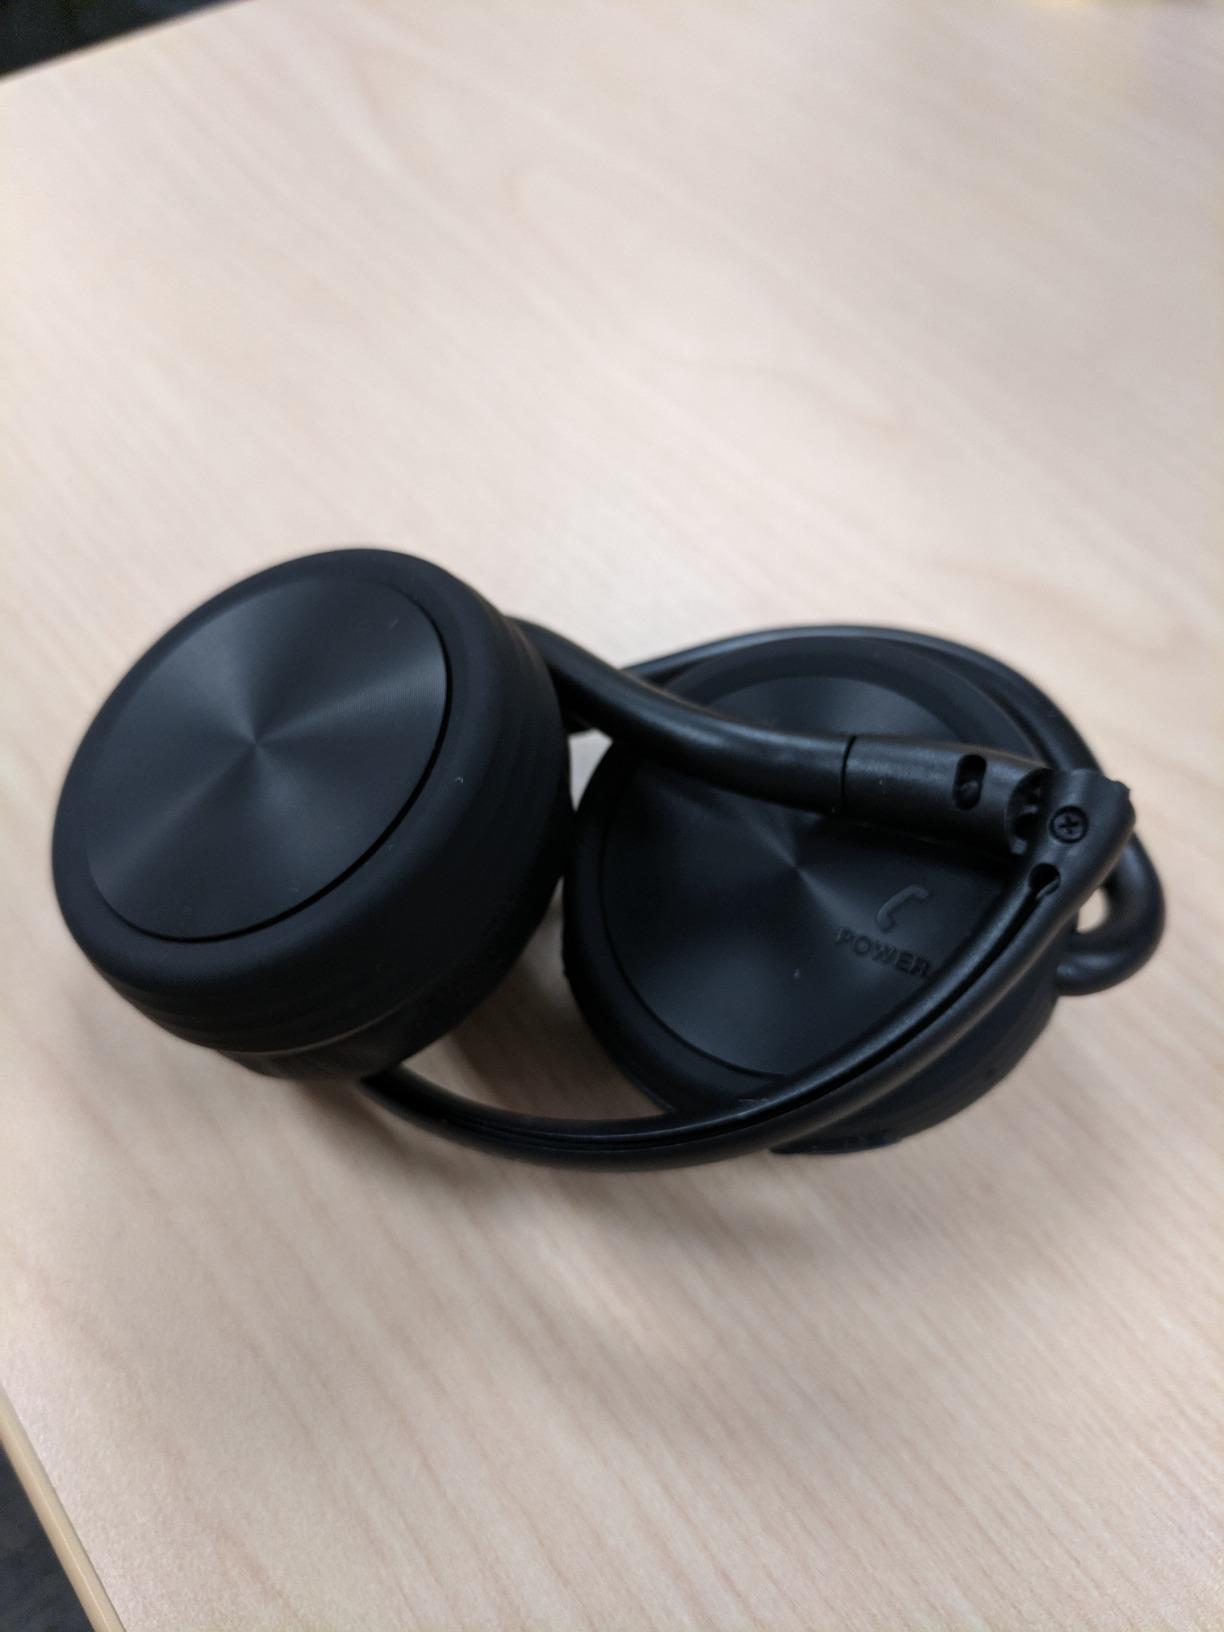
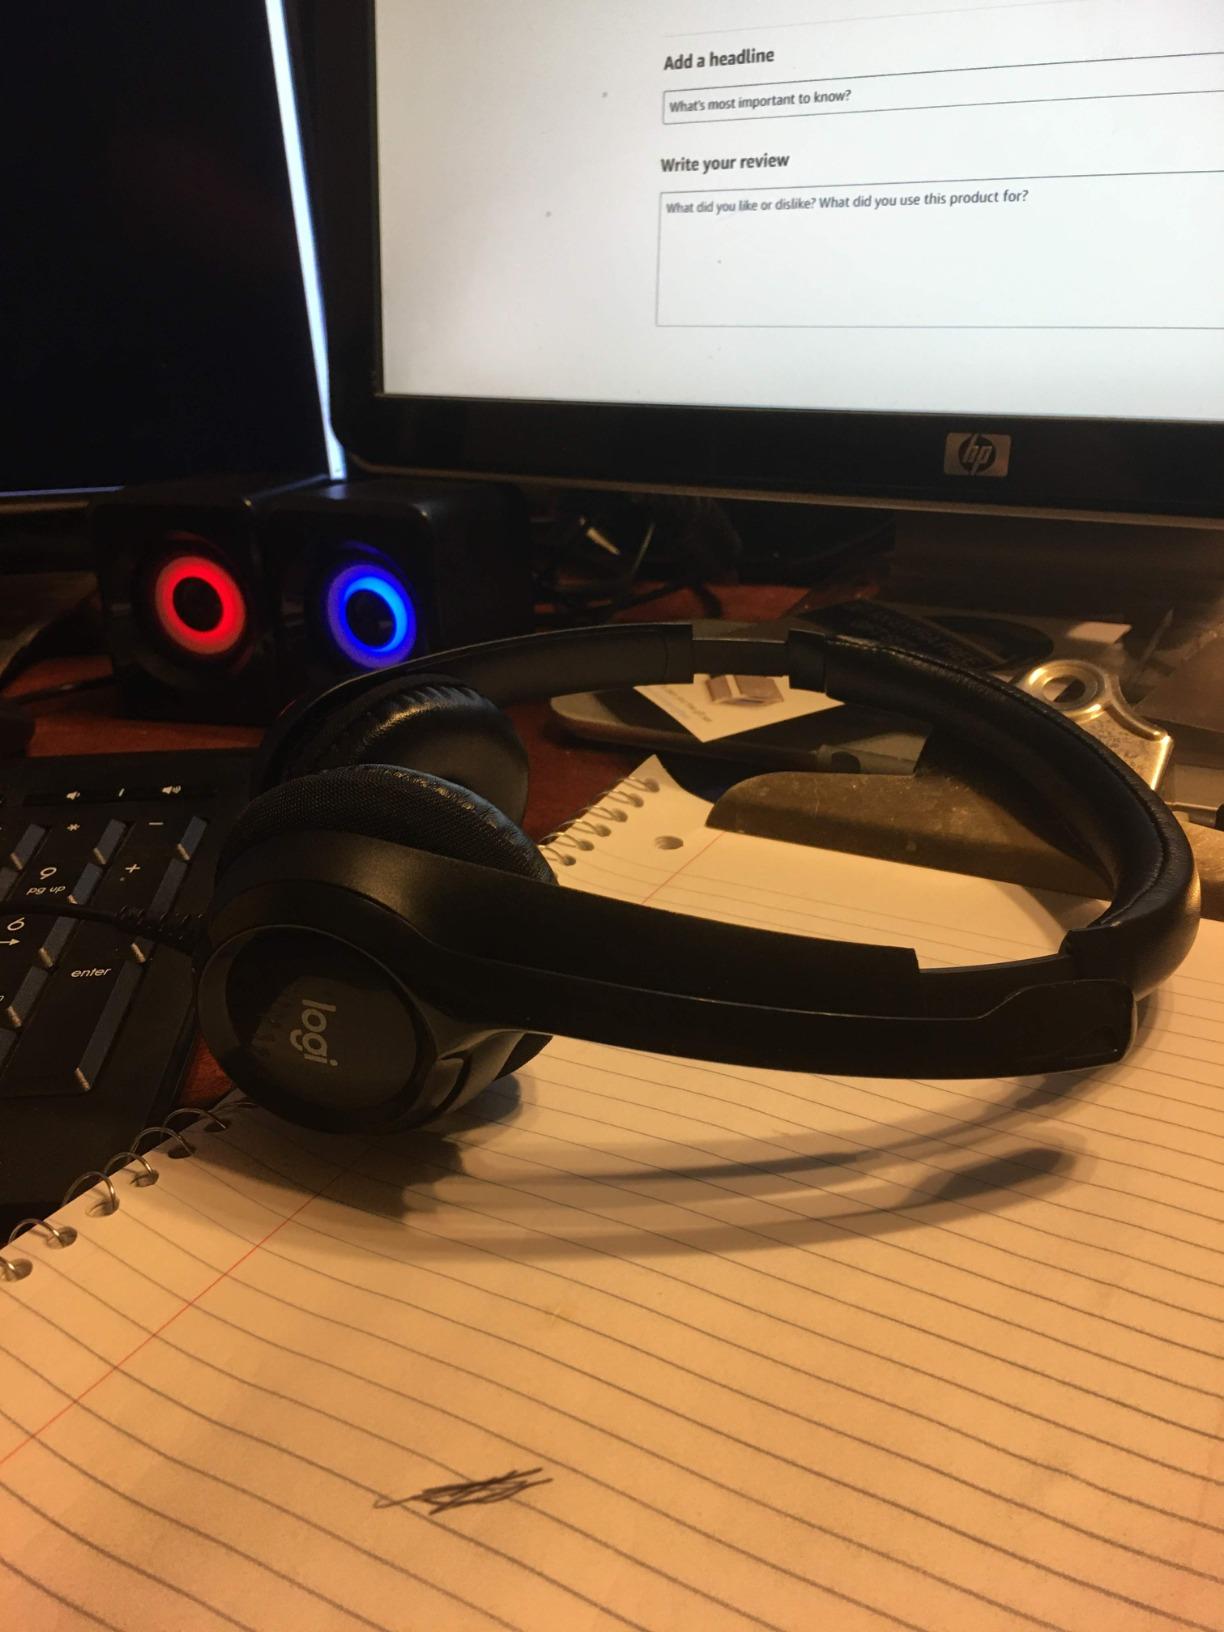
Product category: headphones
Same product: no